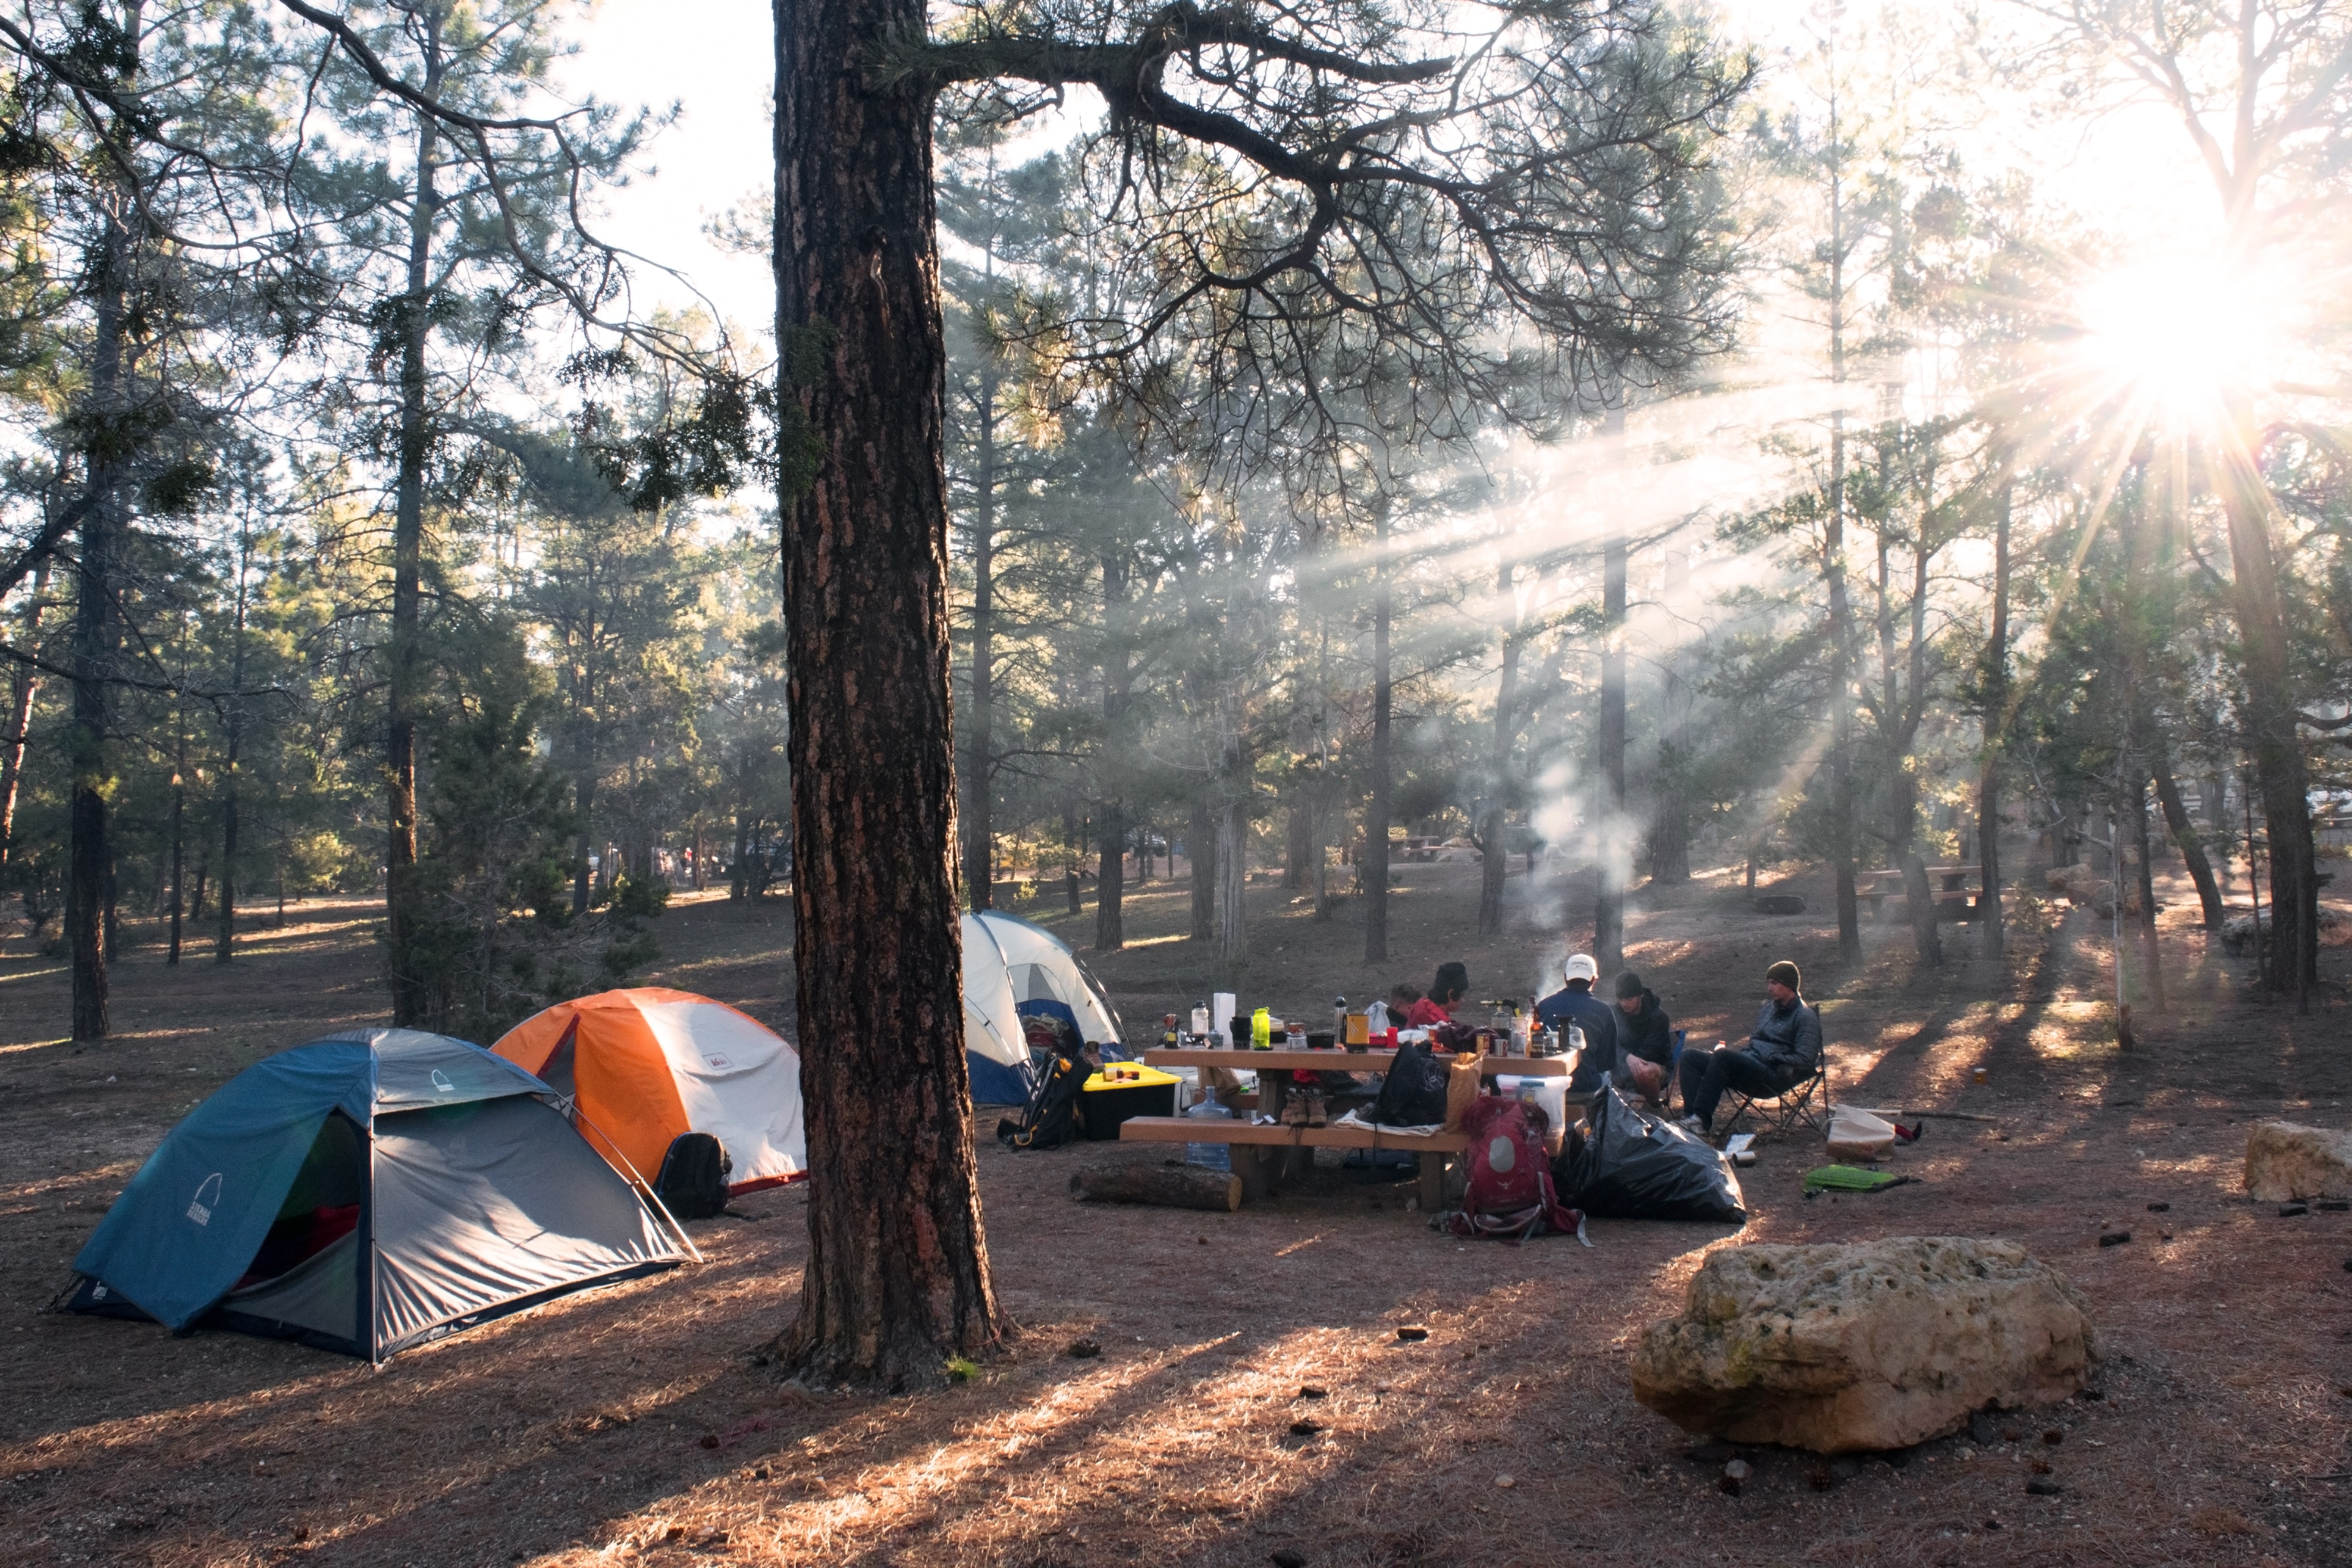
forest, wilderness, recreation, screenshot, outdoor recreation